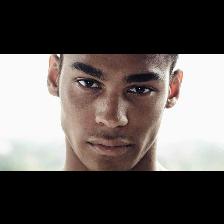
Label: Human